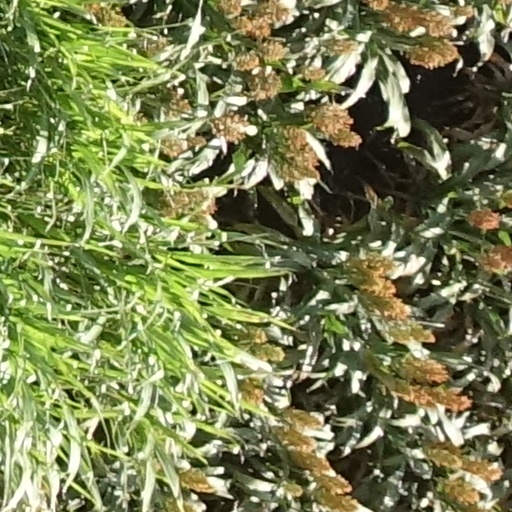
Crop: sorghum